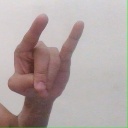
अक्षर: च